Julian Bunn Davidson House

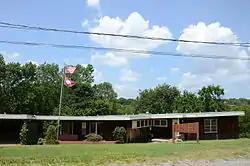

The Julian Bunn Davidson House is a historic house at 410 South Battery Street in Little Rock, Arkansas. It is the only formerly residential structure in Arkansas capitol district, currently housing state offices. It is a single-story Mid-Century Modern structure, designed by local architect Julian B. Davidson for his family and built in 1951. It is a high-quality example of the modern style, and the only one in this region of the city.